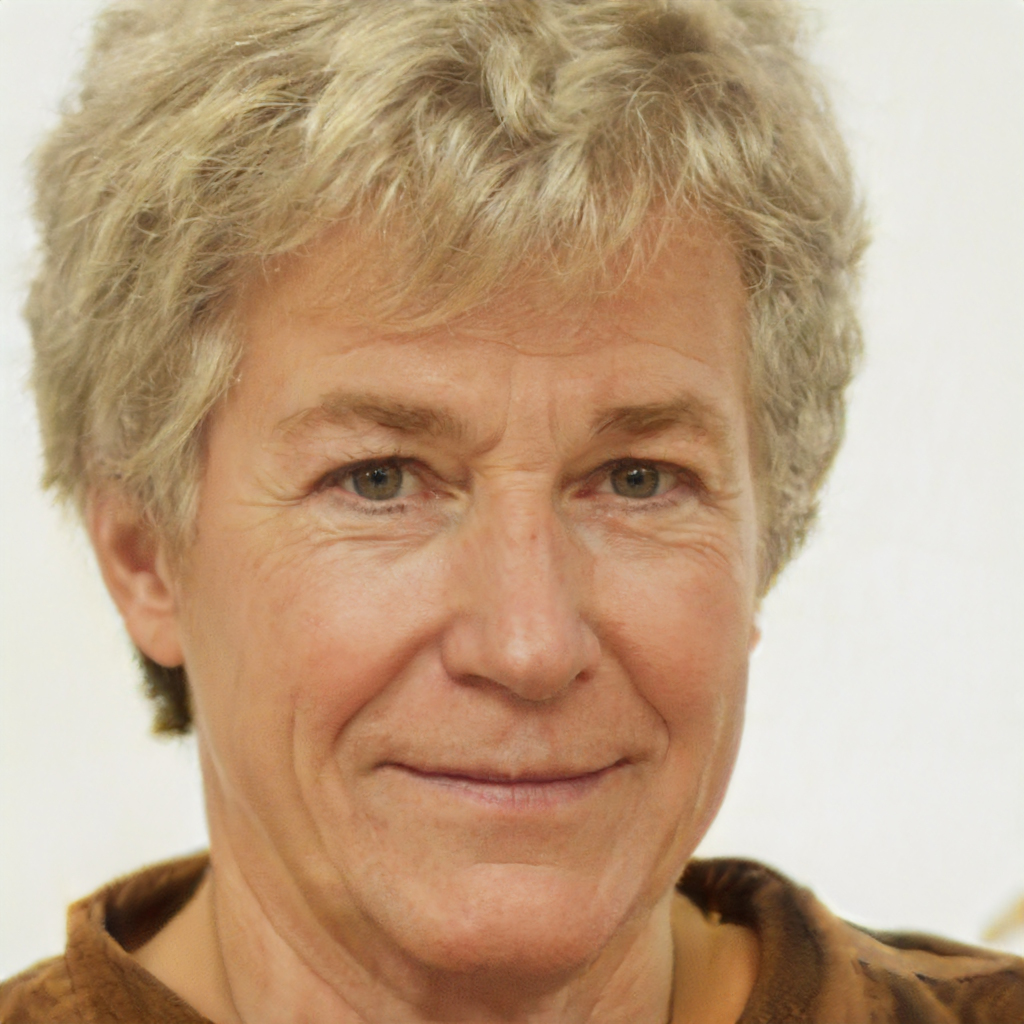
Gender: Male